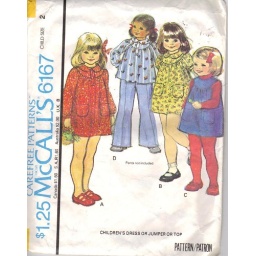
I am planning on making this pattern in the near future for my daughter. I love the red dress on the left.